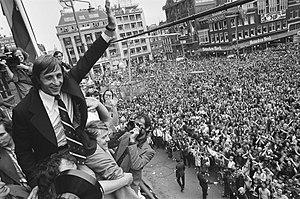
Hendrik Johannes Cruijff, dit Johan Cruyff ou Johan Cruijff, né le 25 avril 1947 à Amsterdam et mort le 24 mars 2016 à Barcelone, est un footballeur international néerlandais, qui évoluait au poste d'attaquant, avant de devenir entraîneur.